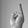
ASL letter: R